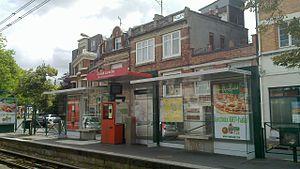
Station de tramway Croisé Laroche à Marcq-en-Barœul.
Le Croisé-Laroche est un lieu-dit dans la commune de Marcq-en-Barœul, à peu de distance de Wasquehal. C'est là que se situe la jonction entre les deux ramifications du Grand Boulevard conduisant respectivement, depuis Lille, vers Roubaix et Tourcoing.